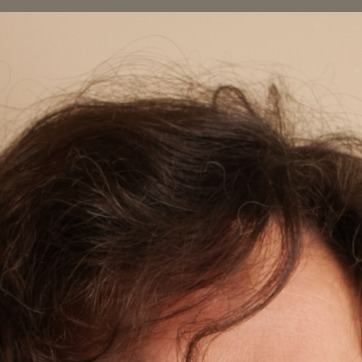
Material: hair